Infanta María Josefa of Spain

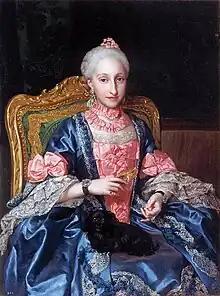
Portrait by Anton Raphael Mengs (1761–9)

Infanta María Josefa of Spain (María Josefa Carmela; 6 July 1744 – 8 December 1801) was the second surviving daughter of King Charles VII of Naples and III of Sicily and his wife, Maria Amalia of Saxony. Born in Naples, she and her family arrived in Barcelona in October 1759 at the age of fifteen. At the accession of her father to the Spanish throne as Charles III in August 1759, she became an Infanta of Spain. She lived at her father's court, then of her brother Charles IV's. She died unmarried and childless.